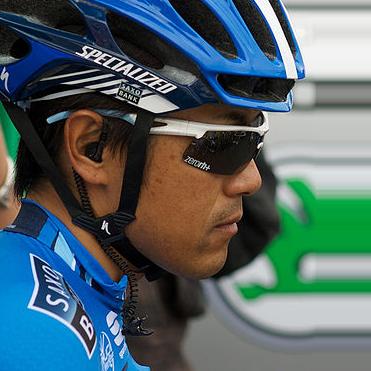
Age: 33